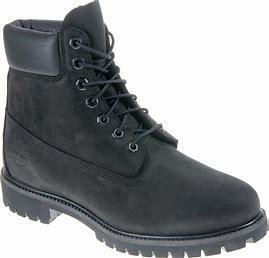
Brand: Timberland
Model: 6